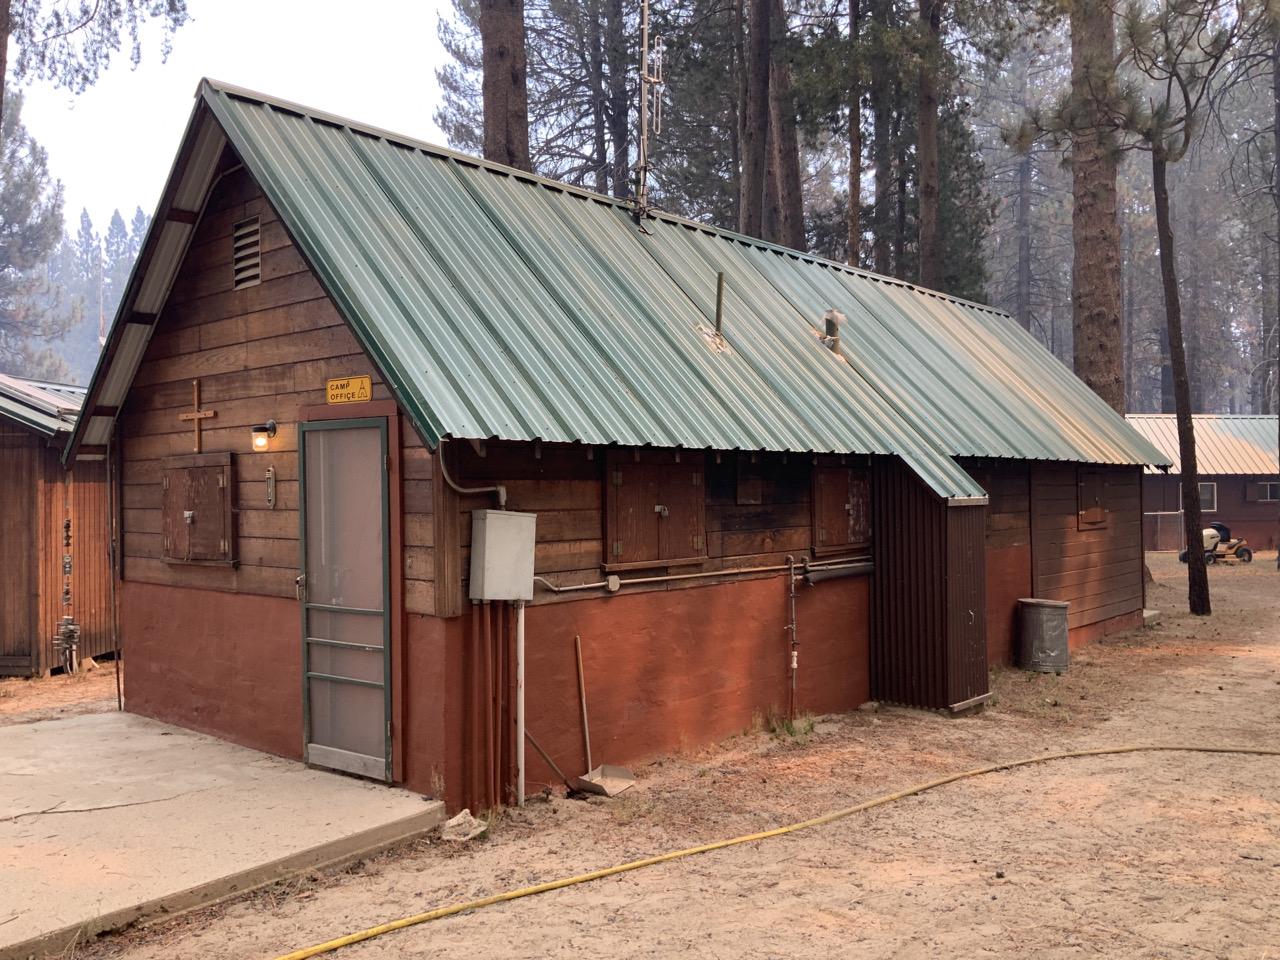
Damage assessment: no_damage